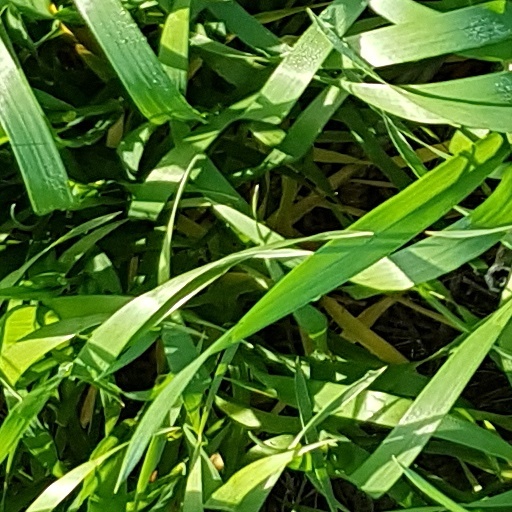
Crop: wheat